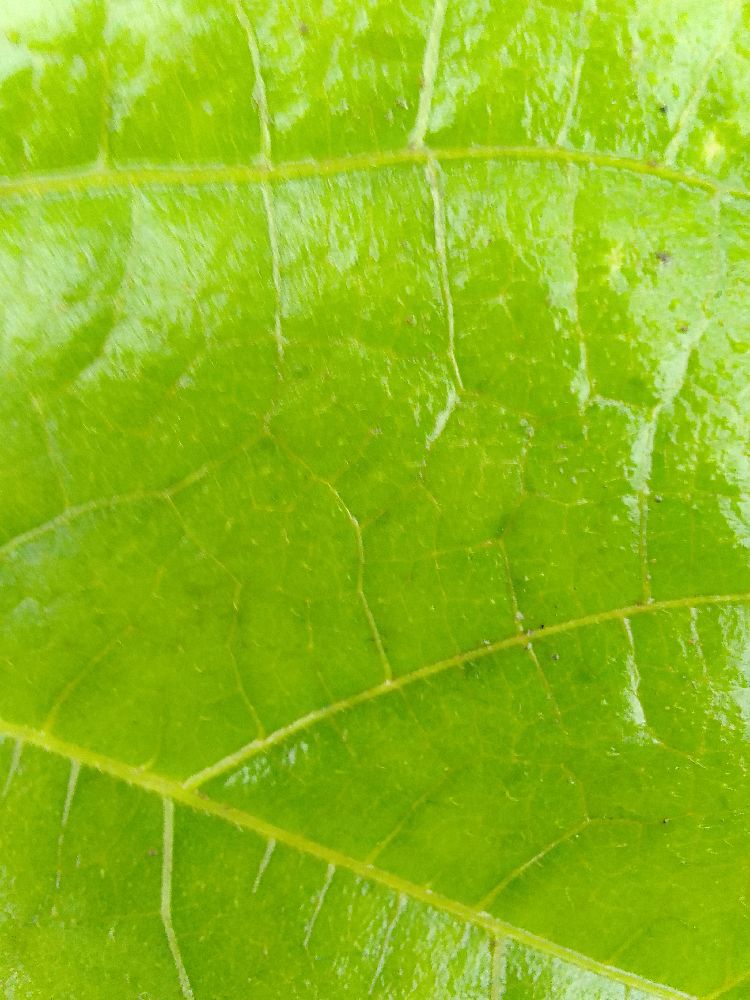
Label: healthy